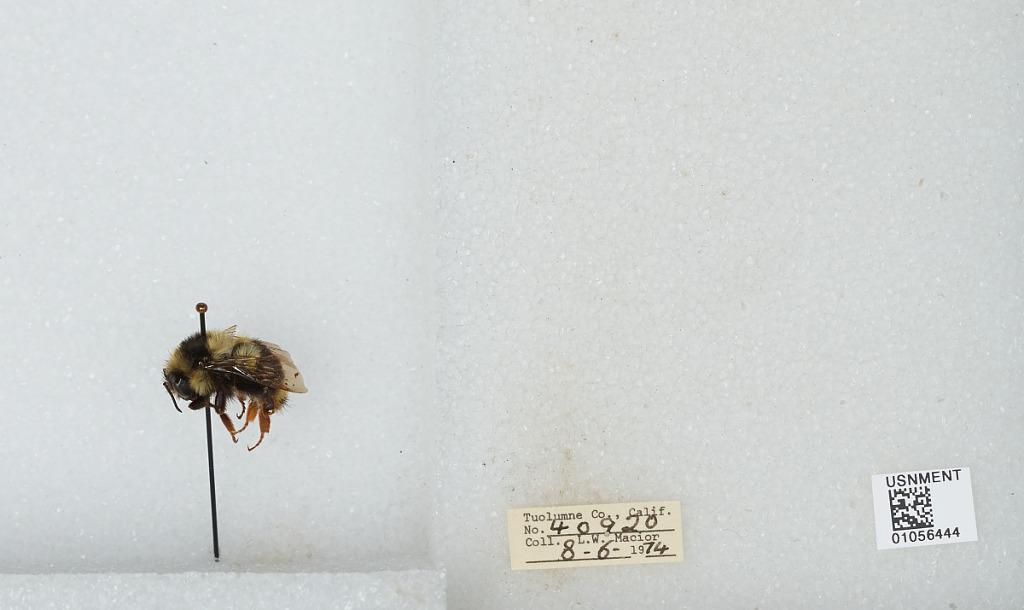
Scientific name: Bombus bifarius nearcticus
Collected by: L. Macior
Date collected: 1974-8-6
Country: United States
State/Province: California
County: Tuolumne
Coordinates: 38.02, -119.93